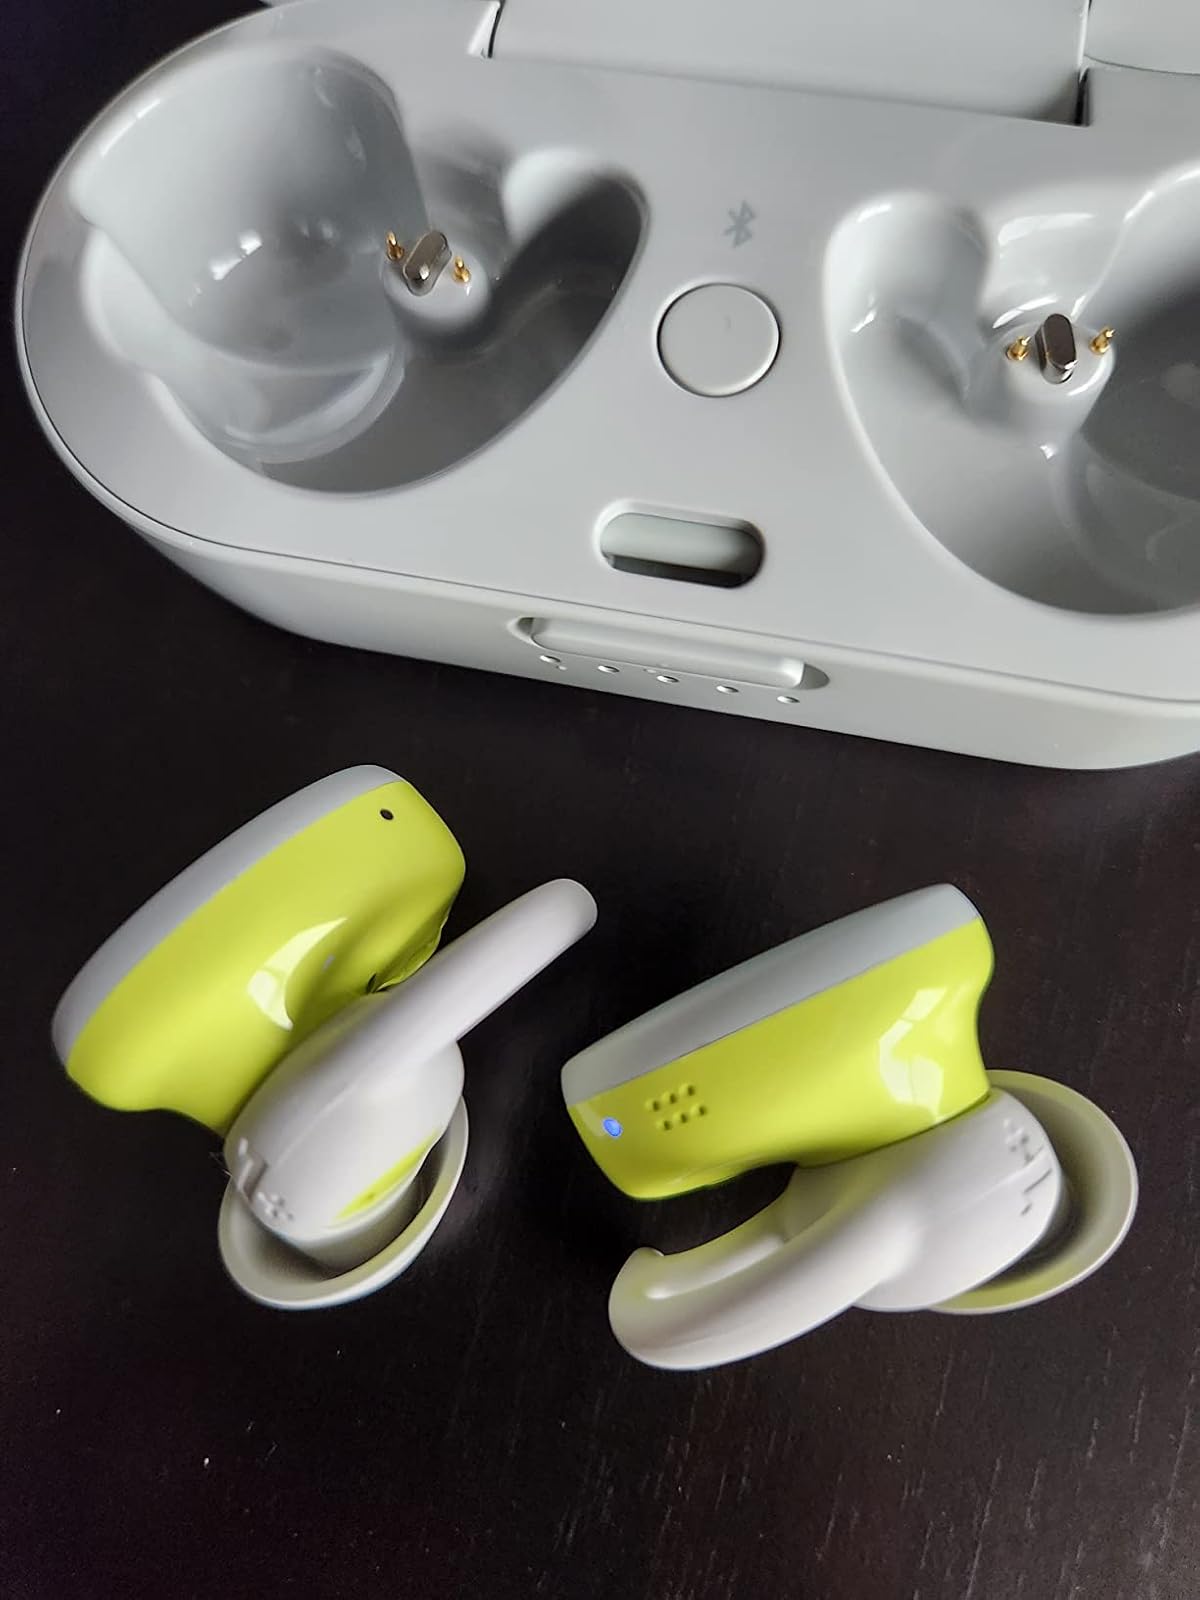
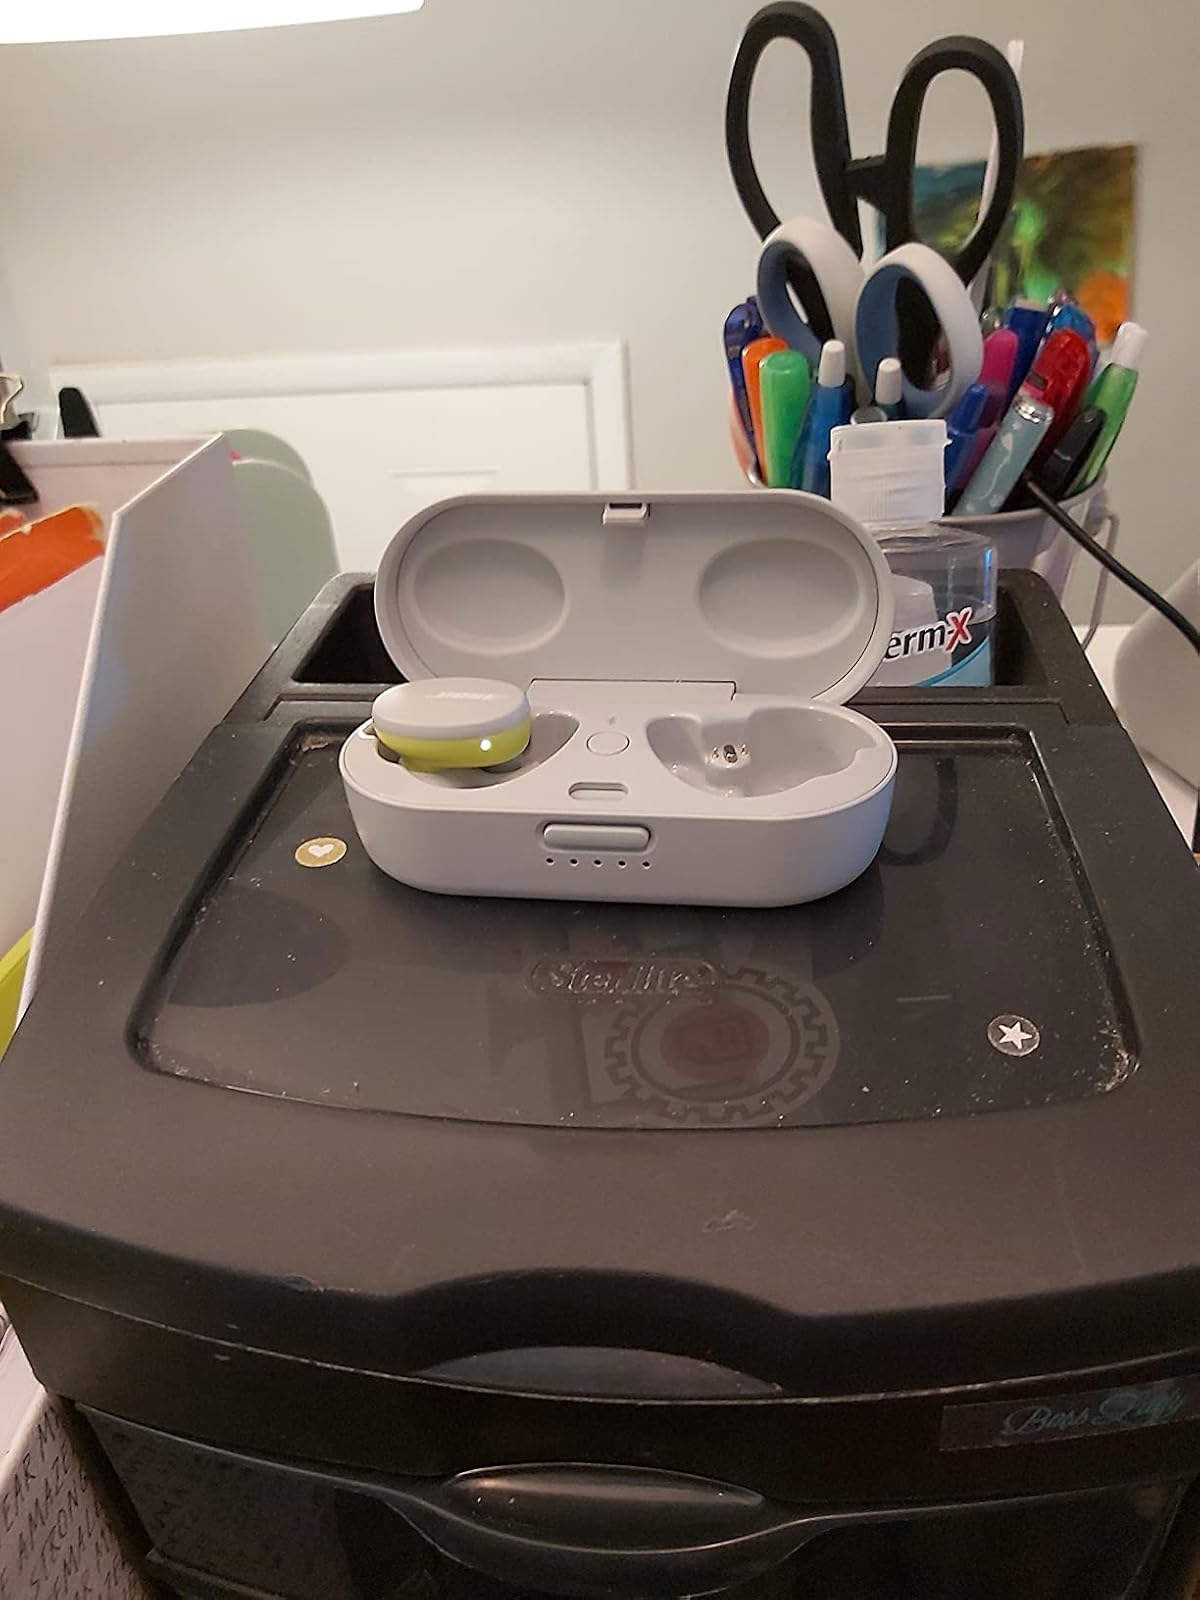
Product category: earbuds
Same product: yes